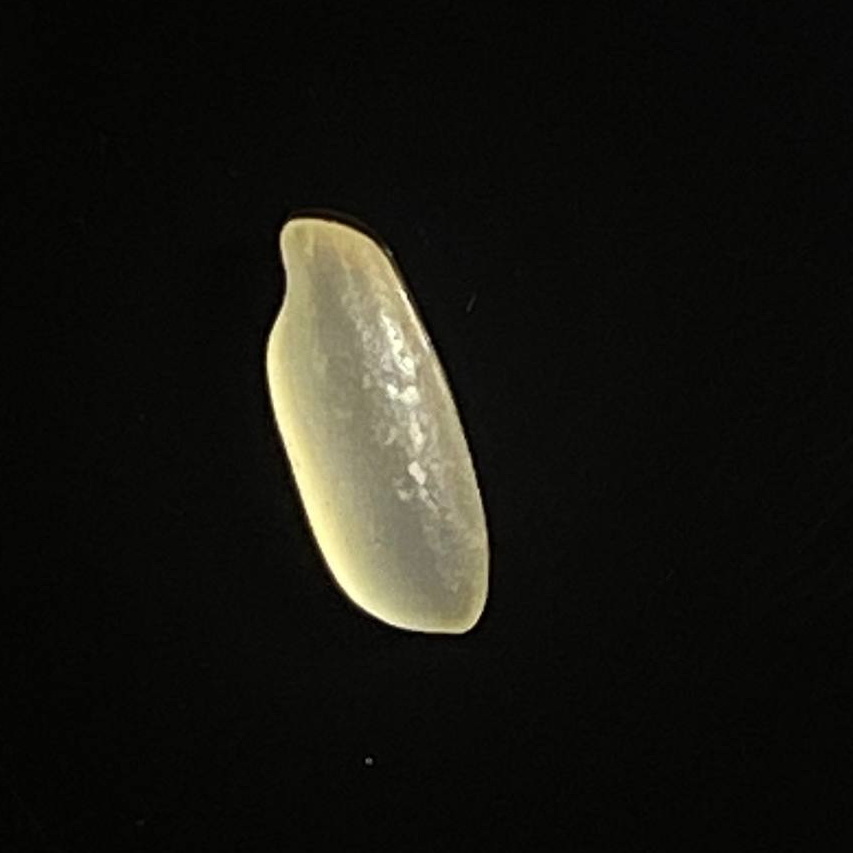
Rice variety: Shorna5